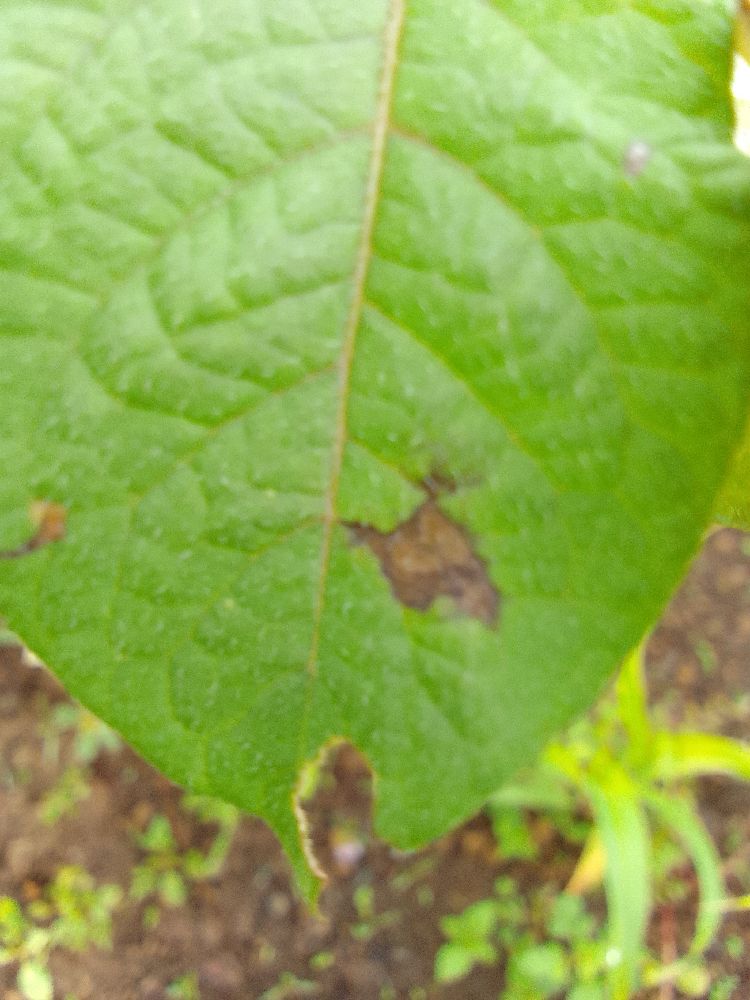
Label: Late blight